Question: Please indicate a possible affordance area of the bench that can be used for sitting
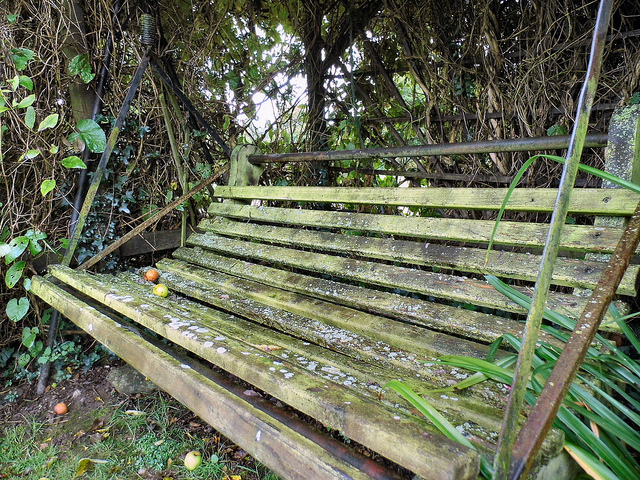
Answer: [19.709, 181.86, 637.205, 477.343]